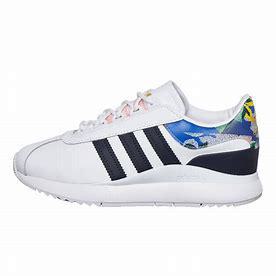
Brand: Adidas
Model: SL Andridge